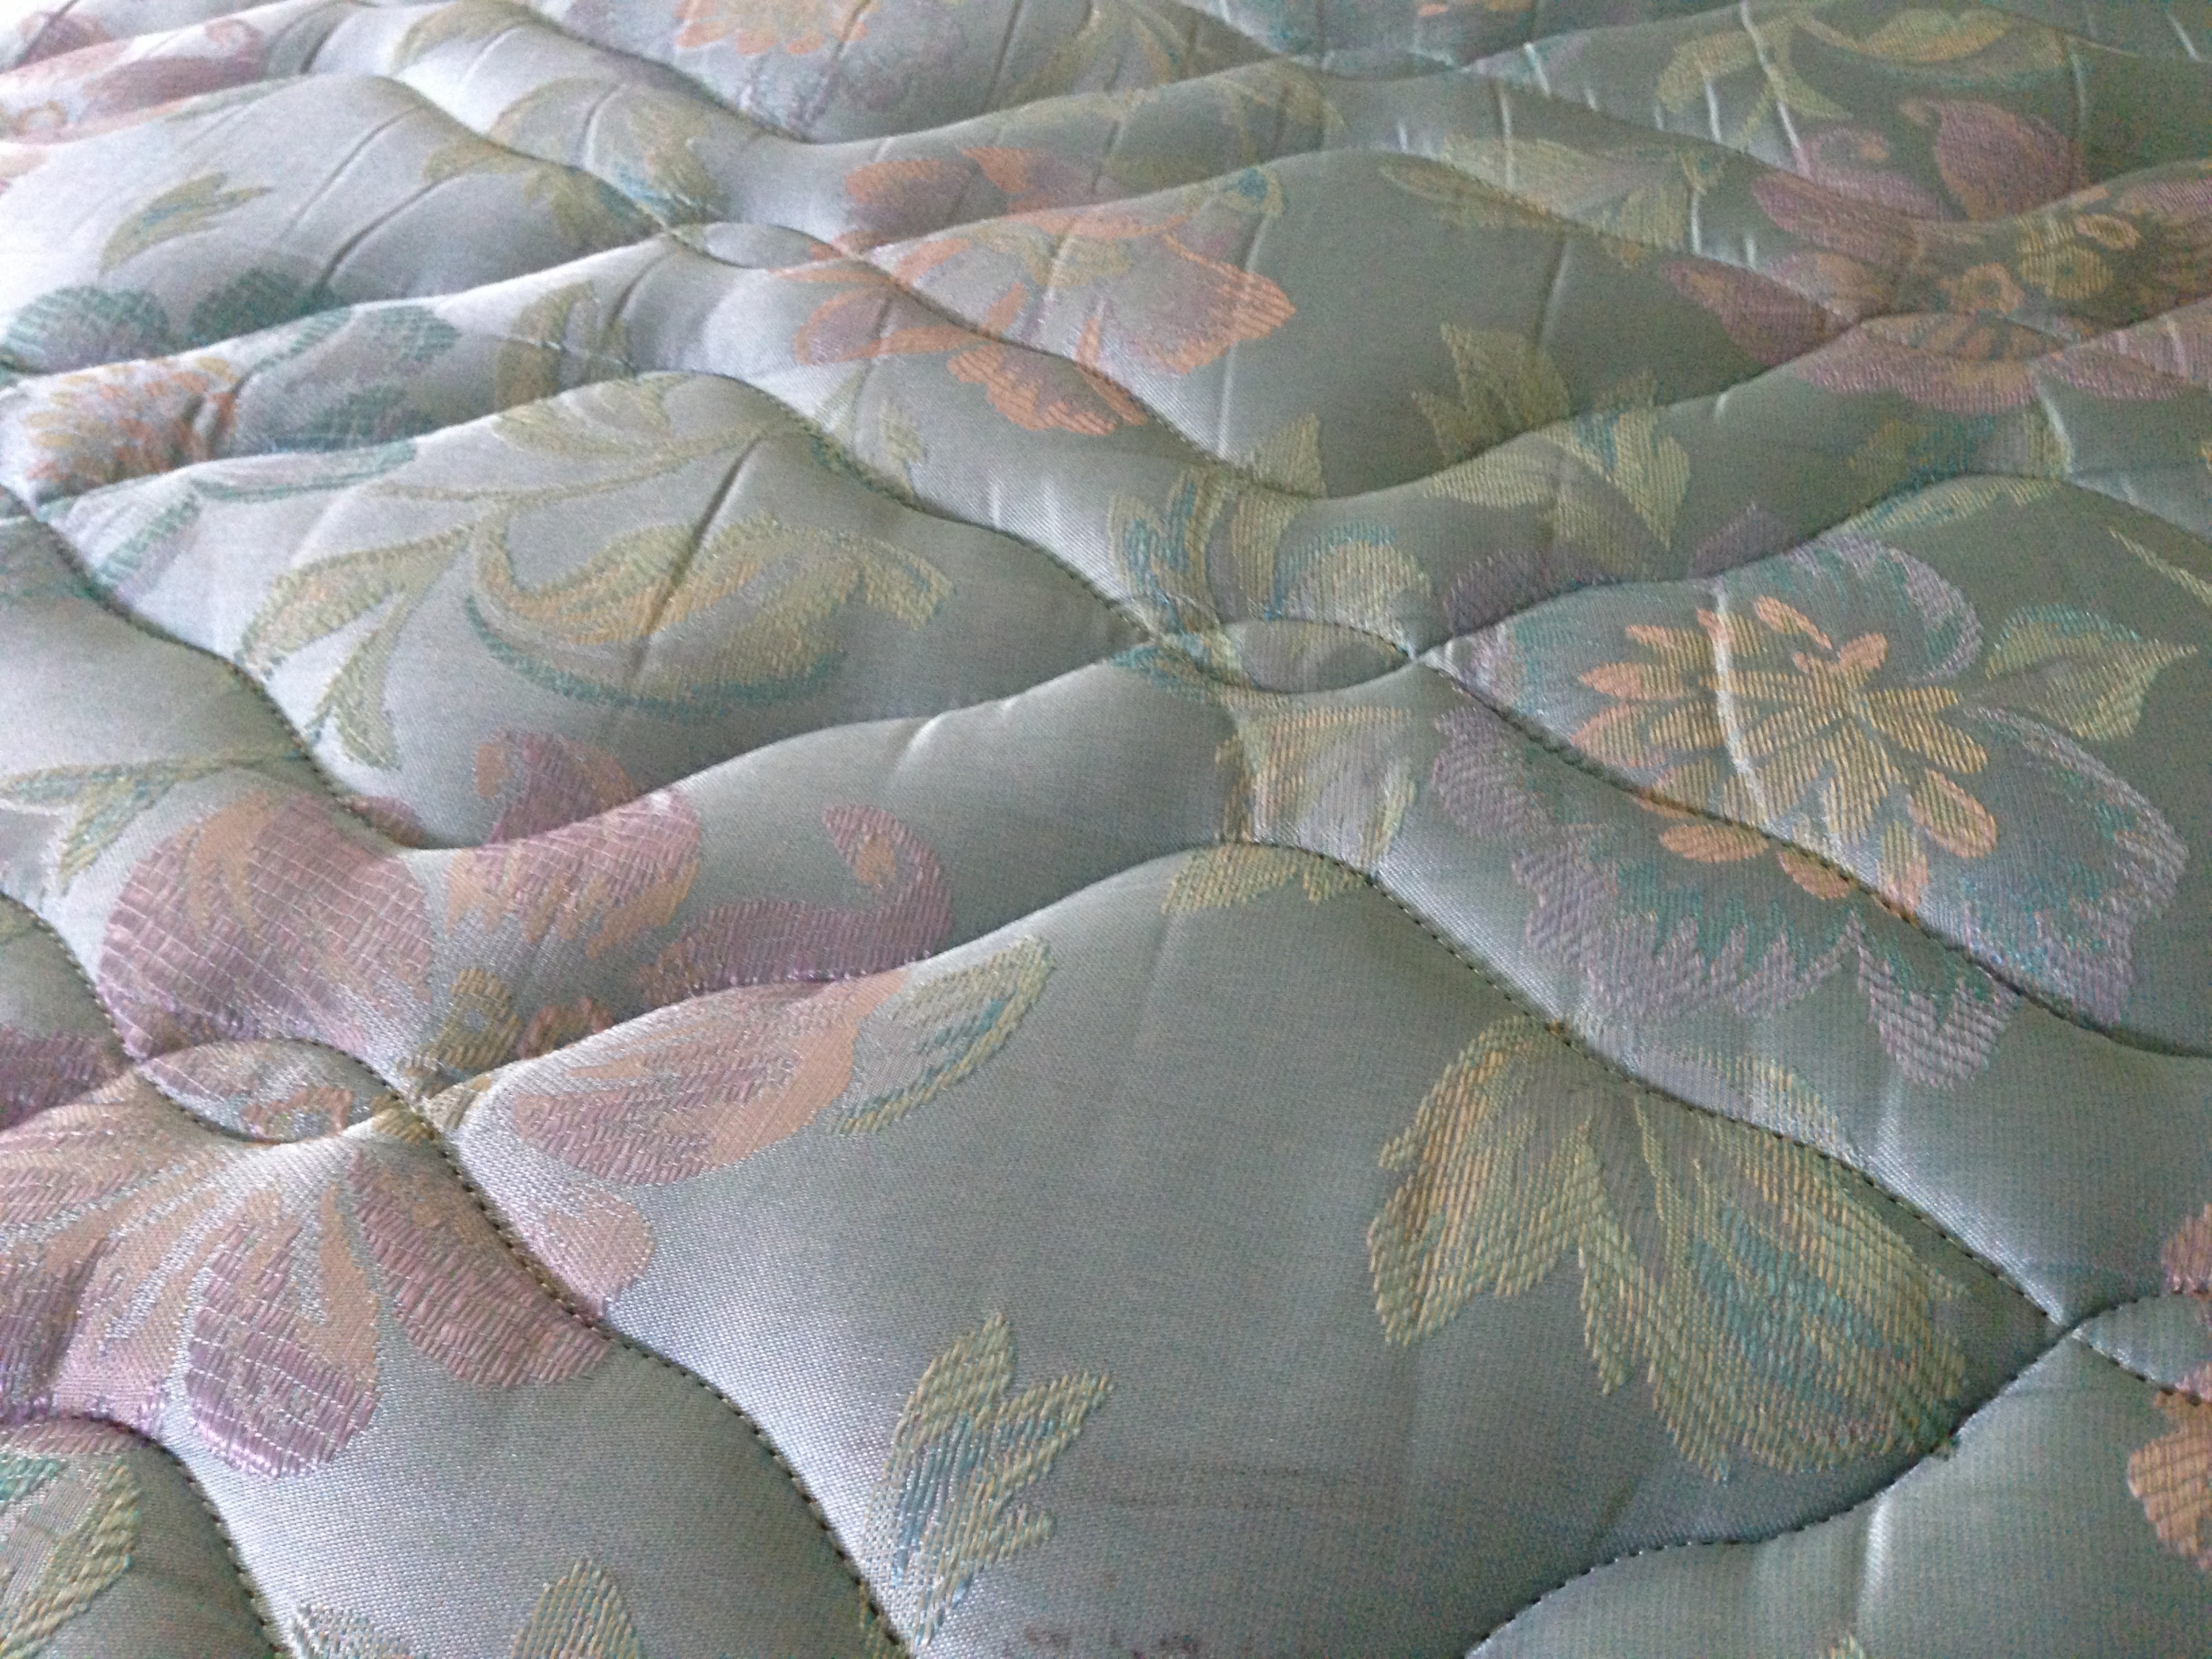
plant, leaf, flower, petal, frost, pattern, sleeping, botany, rest, furniture, bedroom, mattress, material, cushion, textile, art, sleep, relaxation, bed, soft, comfort, softness, comfortable, flooring, bedding